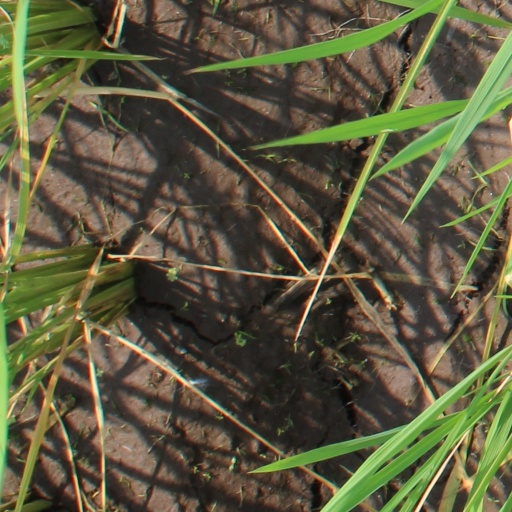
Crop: rice